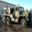
Label: truck